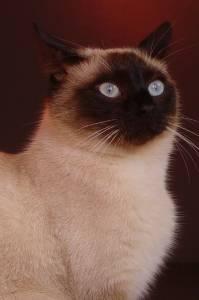
Breed: Siamese